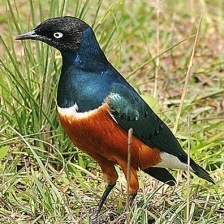
Species: SUPERB STARLING
Scientific name: LAMPROTORNIS SUPERBUS